Joe McCarthy (baseball manager)

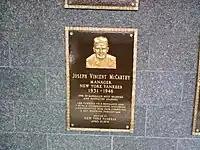
Joe McCarthy's plaque in Monument Park.

In a 1969 poll by the Baseball Writers' Association of America to commemorate the sport's professional centennial, McCarthy finished third in voting for the greatest manager in history, behind John McGraw and Casey Stengel. In a similar BBWAA poll in 1997 to select an All-Century team, he finished second behind Stengel. On April 29, 1976, the Yankees dedicated a plaque for their Monument Park to McCarthy. The plaque calls him "One of baseball's most beloved and respected leaders." In honor of his commitment to Buffalo, McCarthy became a charter member of the Buffalo Baseball Hall of Fame in 1985.